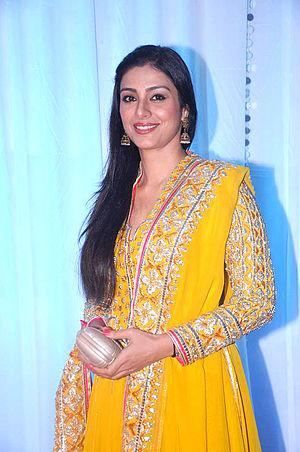
Tabu, née Tabassum Fatima Hashmi le 4 novembre 1971 à Hyderabad, est une actrice indienne.
La comédie indienne concerne le cinéma de comédie produit en Inde.